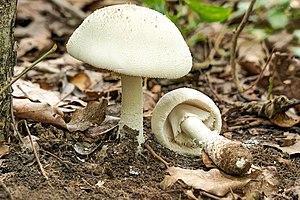
Tchaourou est la plus vaste commune du Bénin. Elle abrite des populations de diverses ethnies, principalement les Baribas, les Nagos et les Peuls. C'est la commune d'origine du président Yayi Boni, président du Bénin. Tchaourou est une commune essentiellement agricole. Cependant, des activités de vente illicites de carburant, connu sous le nom de kpayo, se sont développées dans la région, compte tenu de sa proximité avec le grand voisin pétrolier, le Nigeria.